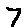
Label: 7